Havertown, Pennsylvania

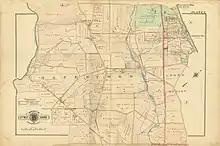

The Haverford Road is one of the earliest roads laid out by civil ordinance. Dates for its layout and completion vary from 1687 to 1703. Darby Road, known earlier as Coopertown Road, dates from 1687. Records show its extension to Radnor, the "principal market for corn," ordered in 1696. Mill Road, at one time called Dickinson Mill Road, may be one of the earliest roads of popular use. Its zig-zag pattern illustrates the indirect path required by horse and cart going up or down hill. Eagle Road, which takes its present name from the Spread Eagle Tavern, c.1814, led Quaker settlers to the Haverford Meeting House.